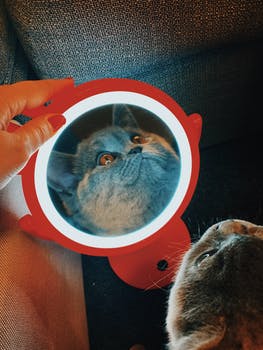
Label: No Watermark